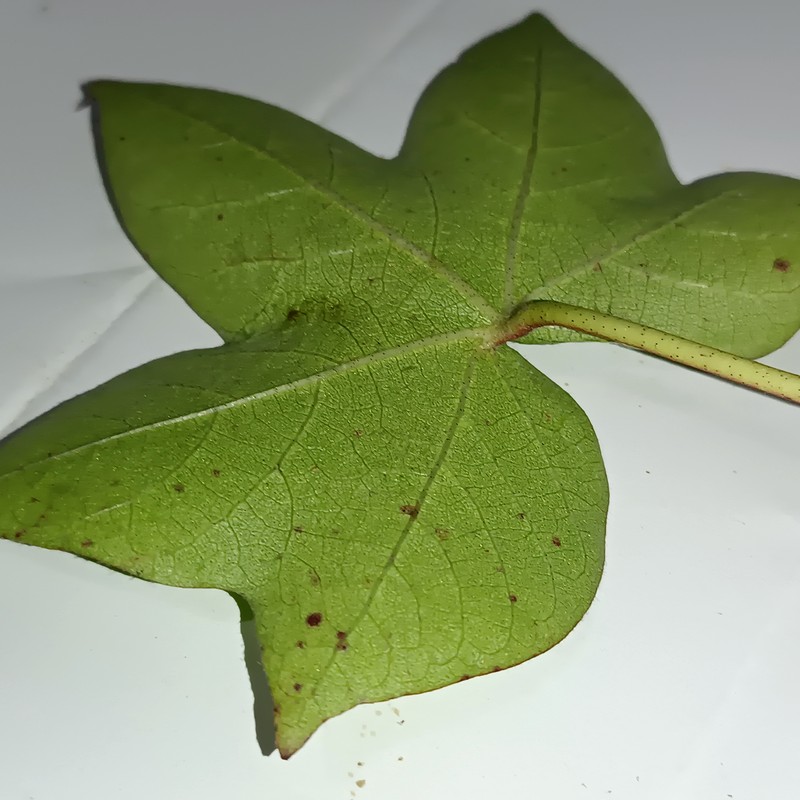
Label: Bacterial Blight